Turing machine

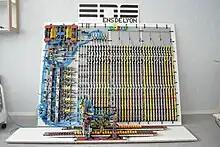
A Turing machine realization using Lego pieces

Turing machines are more powerful than some other kinds of automata, such as finite-state machines and pushdown automata. According to the Church–Turing thesis, they are as powerful as real machines, and are able to execute any operation that a real program can. What is neglected in this statement is that, because a real machine can only have a finite number of "configurations", it is nothing but a finite-state machine, whereas a Turing machine has an unlimited amount of storage space available for its computations.